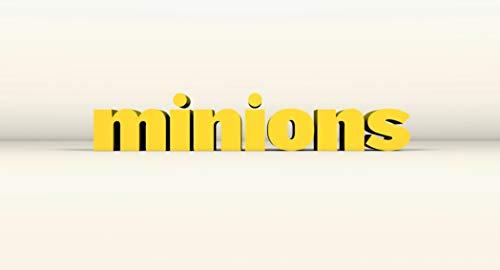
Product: Minion Movie Minion Costume
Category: Clothing, Shoes & Jewelry | Costumes & Accessories | Women | Costumes & Cosplay Apparel | Costumes
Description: Printed Jumpsuit.
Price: $60.00